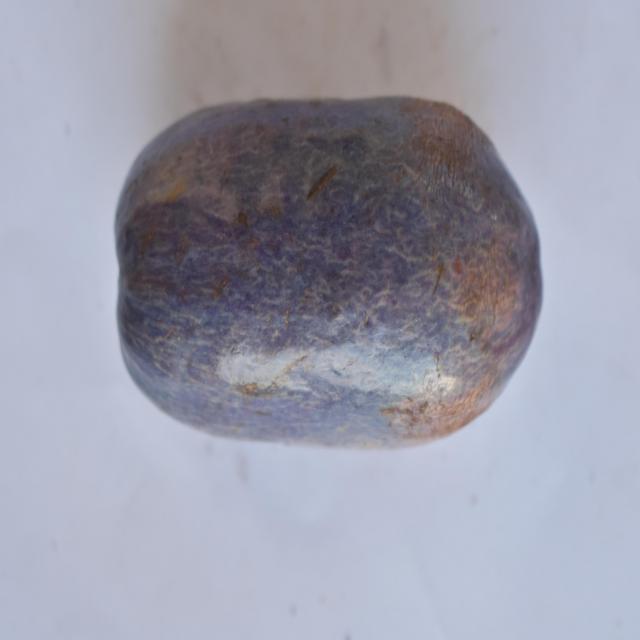
Plum grade: unaffected